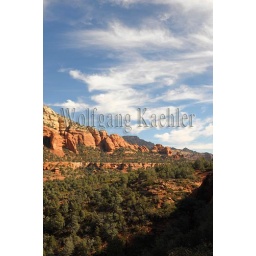
Usa, arizona, near sedona, view of red rock mountains (Soldier pass area) From devil's bridge hike